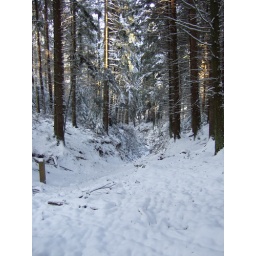
The black run descent at Worry Gill, in April the world cup riders will be heading down here.